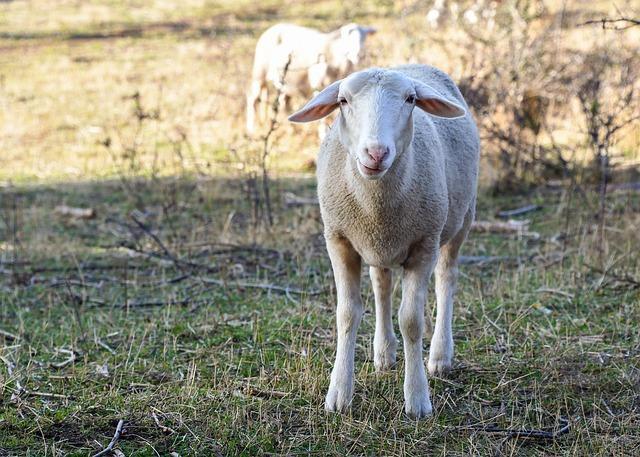
sheep